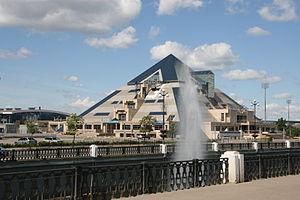
Kazan [kɑzɑ̃] est une ville de l'Ouest de la Russie et la capitale de la république du Tatarstan, une des divisions de la Russie. Sa population s'élevait à 1 251 969 habitants en 2019 ce qui en fait la sixième ville de Russie. Kazan est un grand centre industriel et universitaire ainsi qu'un important nœud de communication. Kazan est située sur le cours moyen de la Volga à environ 700 km à l'est de Moscou. Kazan comme la république dont elle fait partie est pour moitié peuplée de Tatars ce qui lui vaut de bénéficier d'une autonomie politique plus importante que d'autres sujets de la Russie.